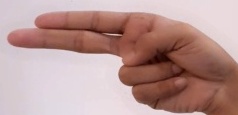
ASL sign: H